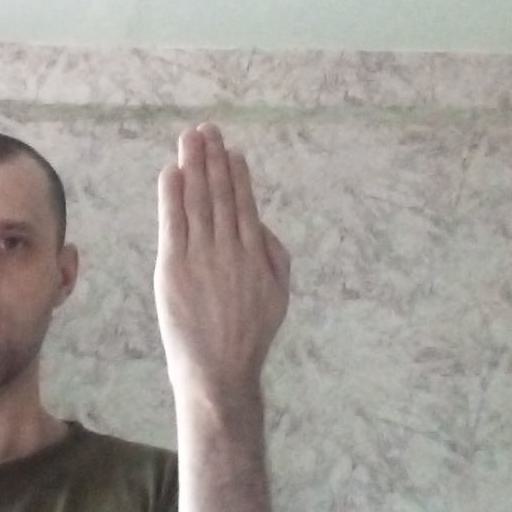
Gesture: stop_inverted